Ivan Hadzhinikolov

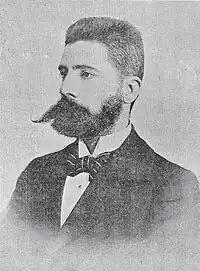
Ivan Hadzhinikolov

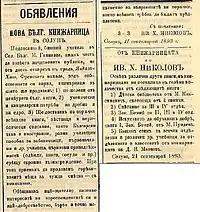
Advertisement for Hadzhinikolov's new Bulgarian bookstore in Thessaloniki from September 1893.

Ivan Hadzhinikolov (December 24, 1861 – July 9, 1934) was a Macedonian Bulgarian revolutionary, leader of the revolutionary movement in Macedonia and Adrianople vilayet. He was among the founders of the Bulgarian Macedonian-Adrianople Revolutionary Committees (IMARO) in October 1893 (the organization was renamed several times afterwards). He is considered a Macedonian by the historiography in North Macedonia.